The Answer (short story)

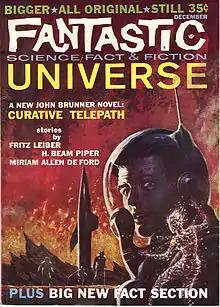
"The Answer" was originally published in the December 1959 issue of "Fantastic Universe".

"The Answer" is a science fiction short story by American writer H. Beam Piper. It is not a part of either Piper’s Terro-Human Future History series nor his Paratime series.